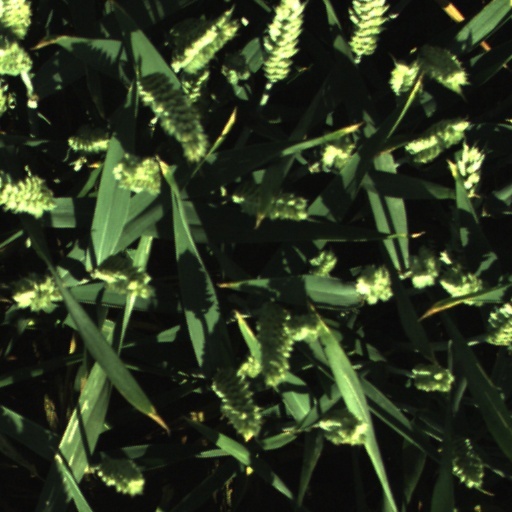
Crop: wheat